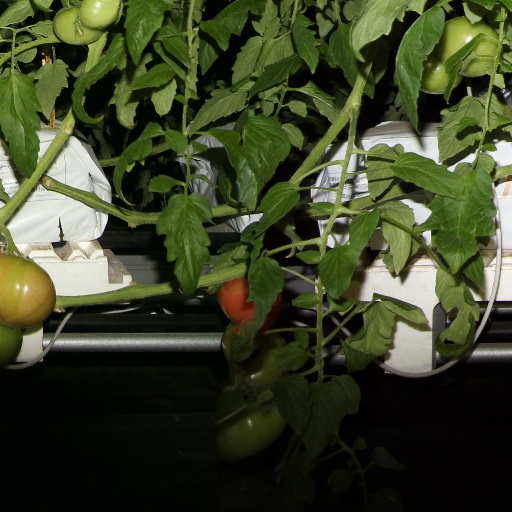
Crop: tomato